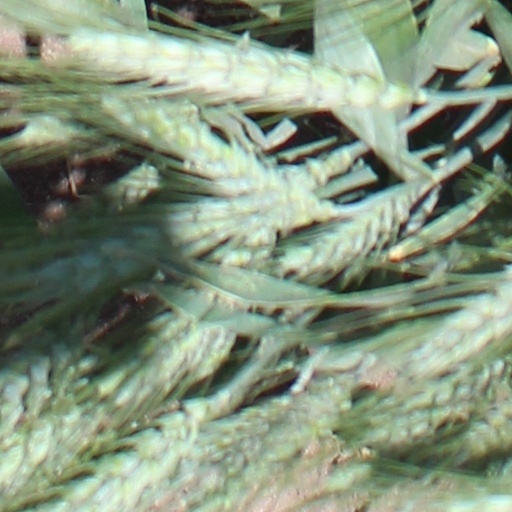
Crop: wheat